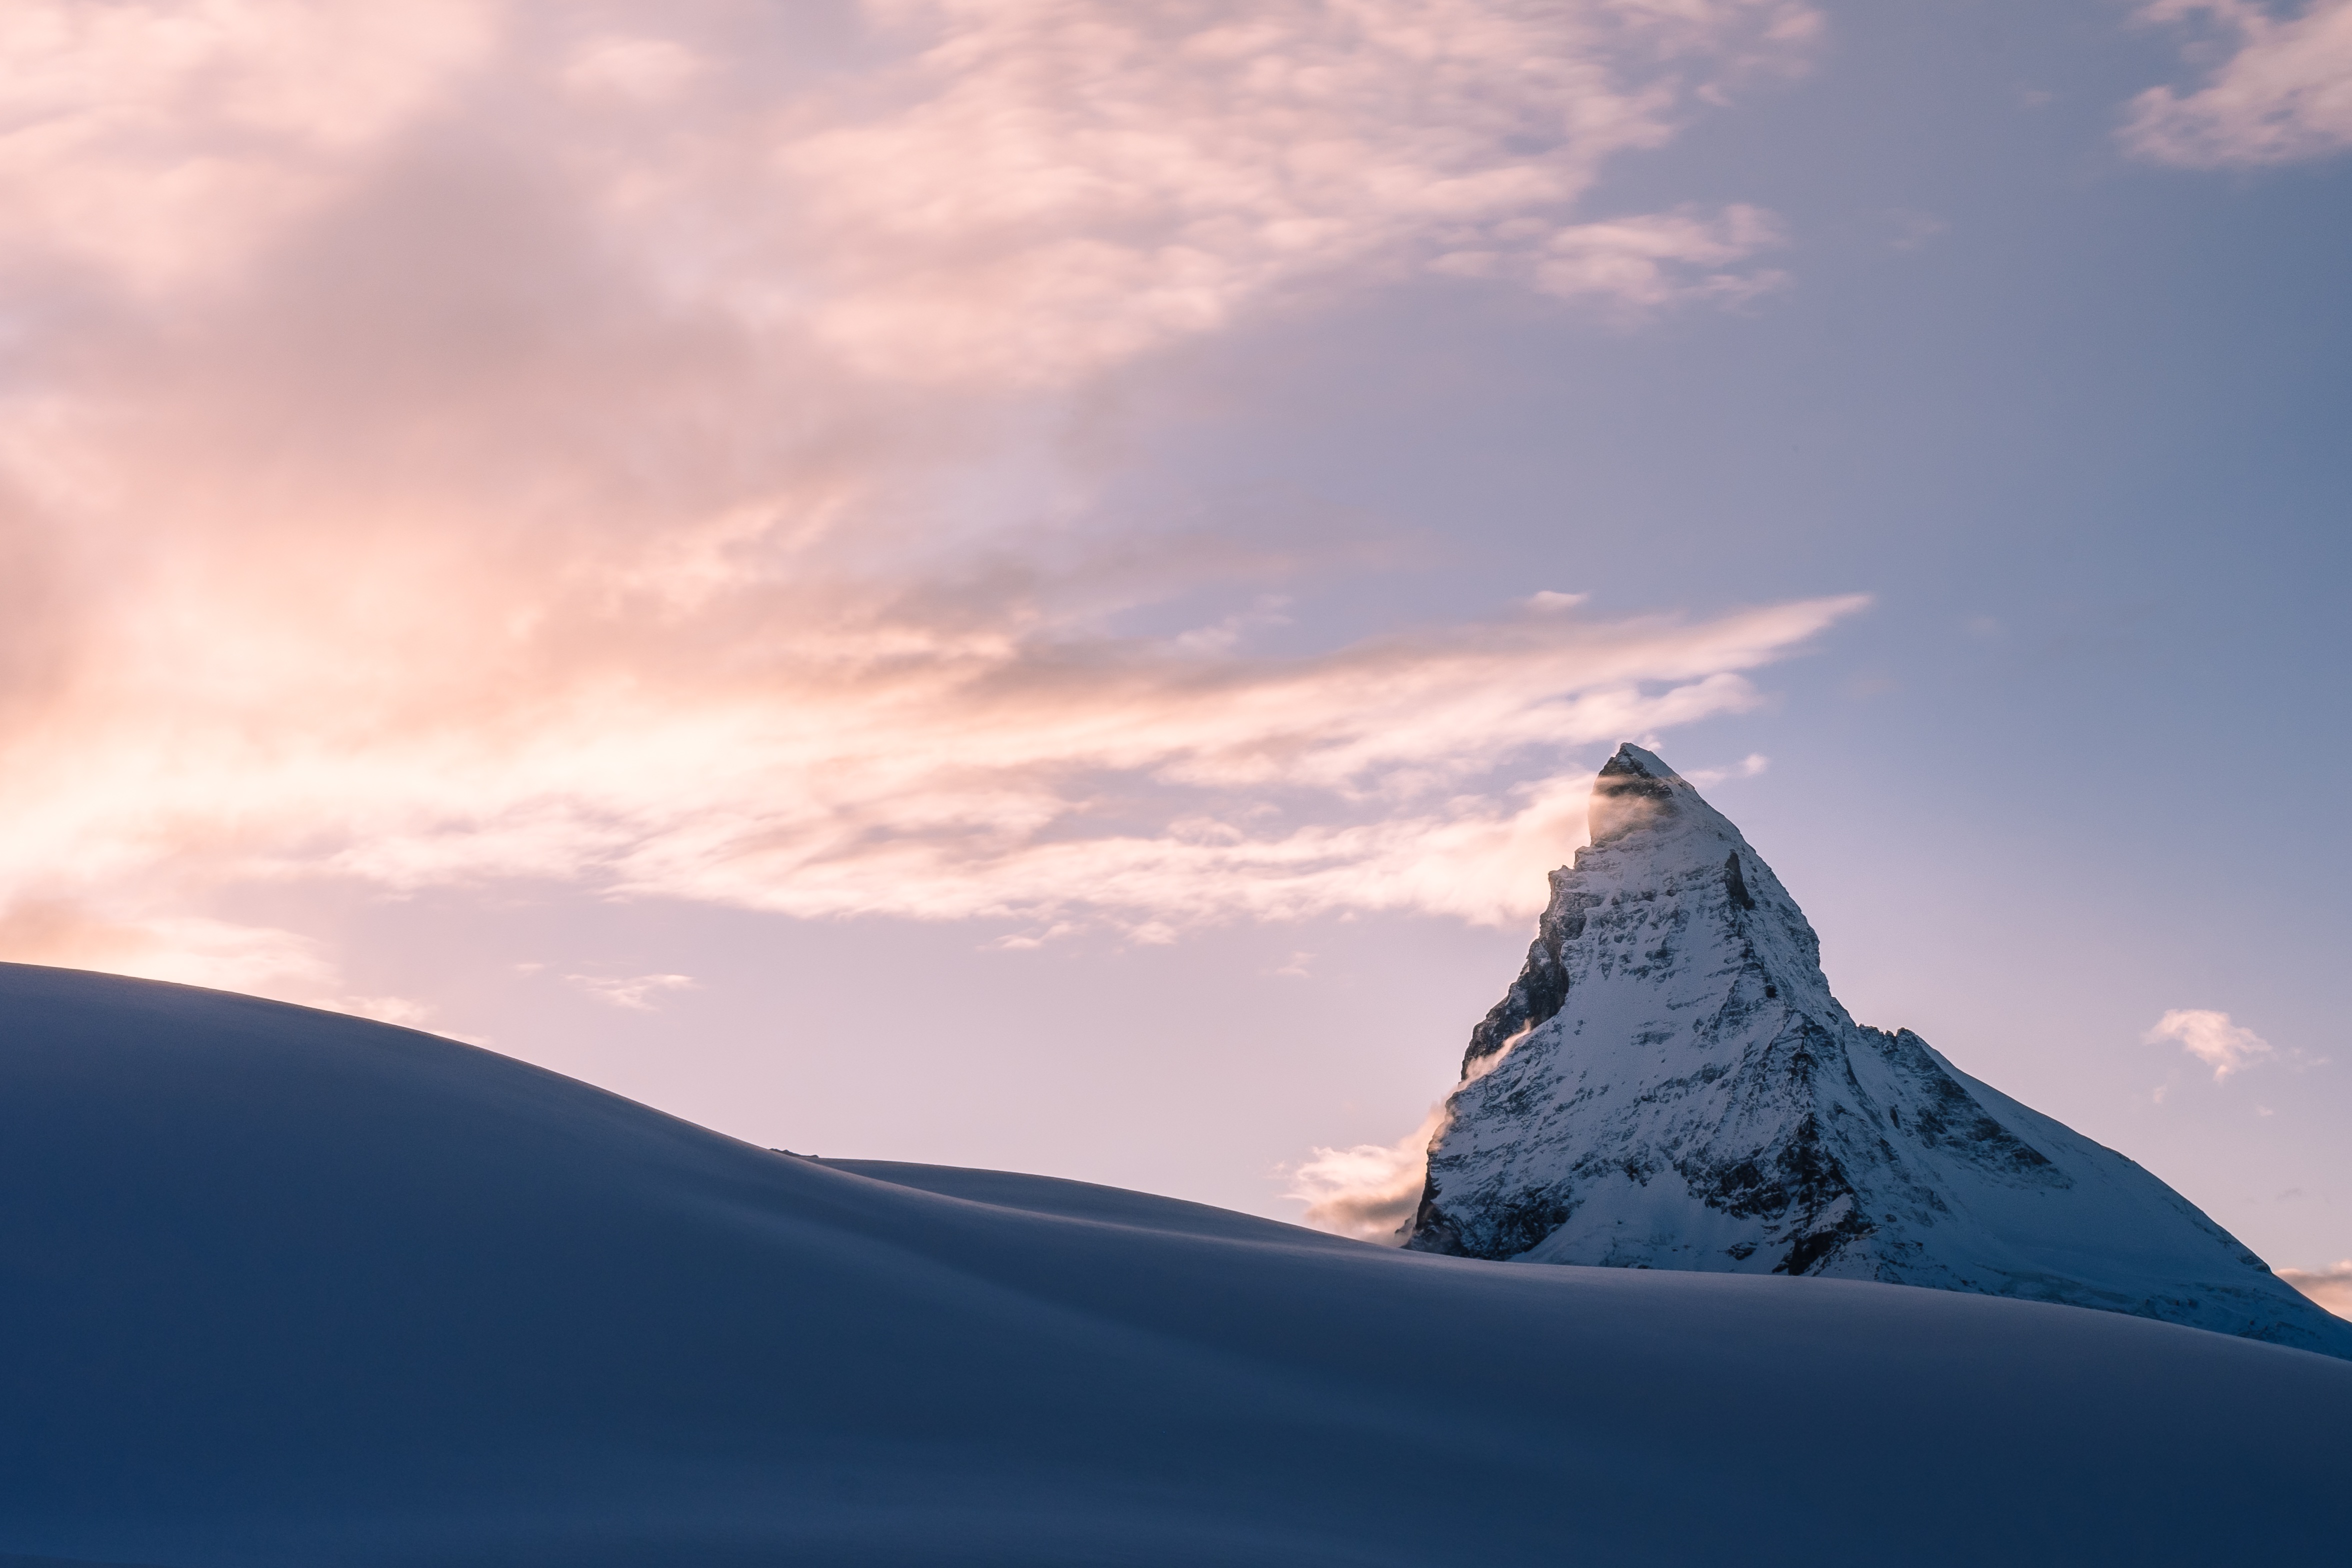
landscape, nature, outdoor, rock, horizon, mountain, snow, winter, cloud, sky, sun, sunrise, sunset, hiking, sunlight, morning, hill, adventure, dawn, peak, mountain range, travel, explore, dusk, environment, high, weather, blue, climbing, freedom, tourism, summit, clouds, alps, top, active, achievement, landform, meteorological phenomenon, geographical feature, atmospheric phenomenon, atmosphere of earth, mountainous landforms